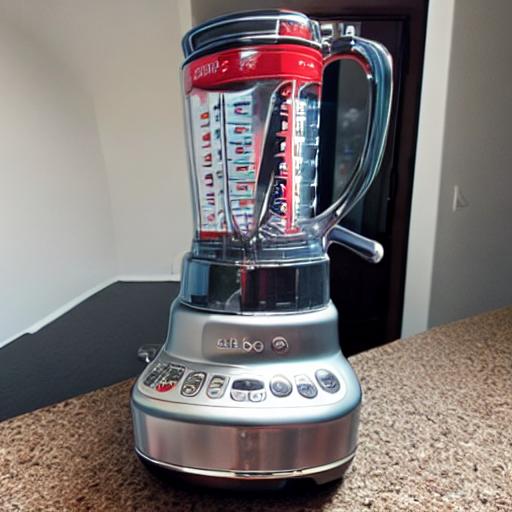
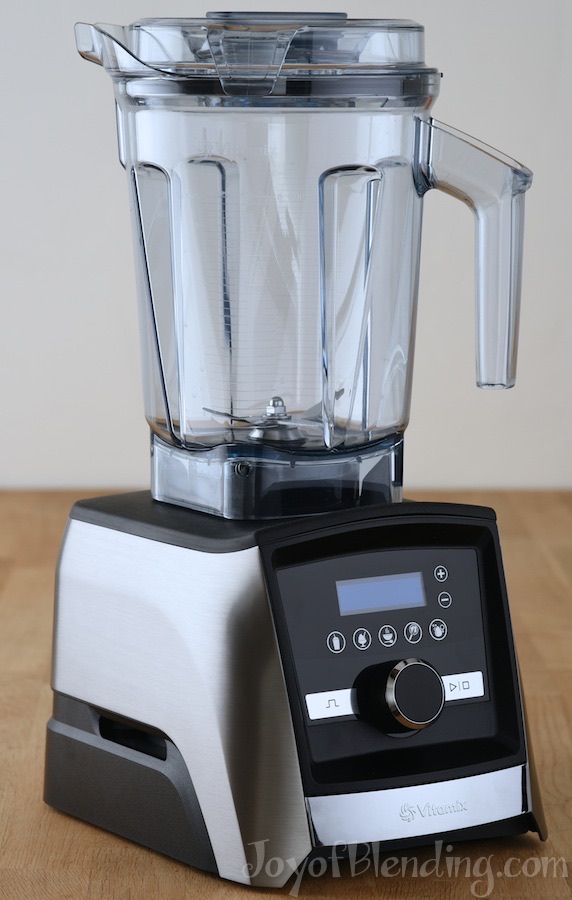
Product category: items_blender
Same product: no